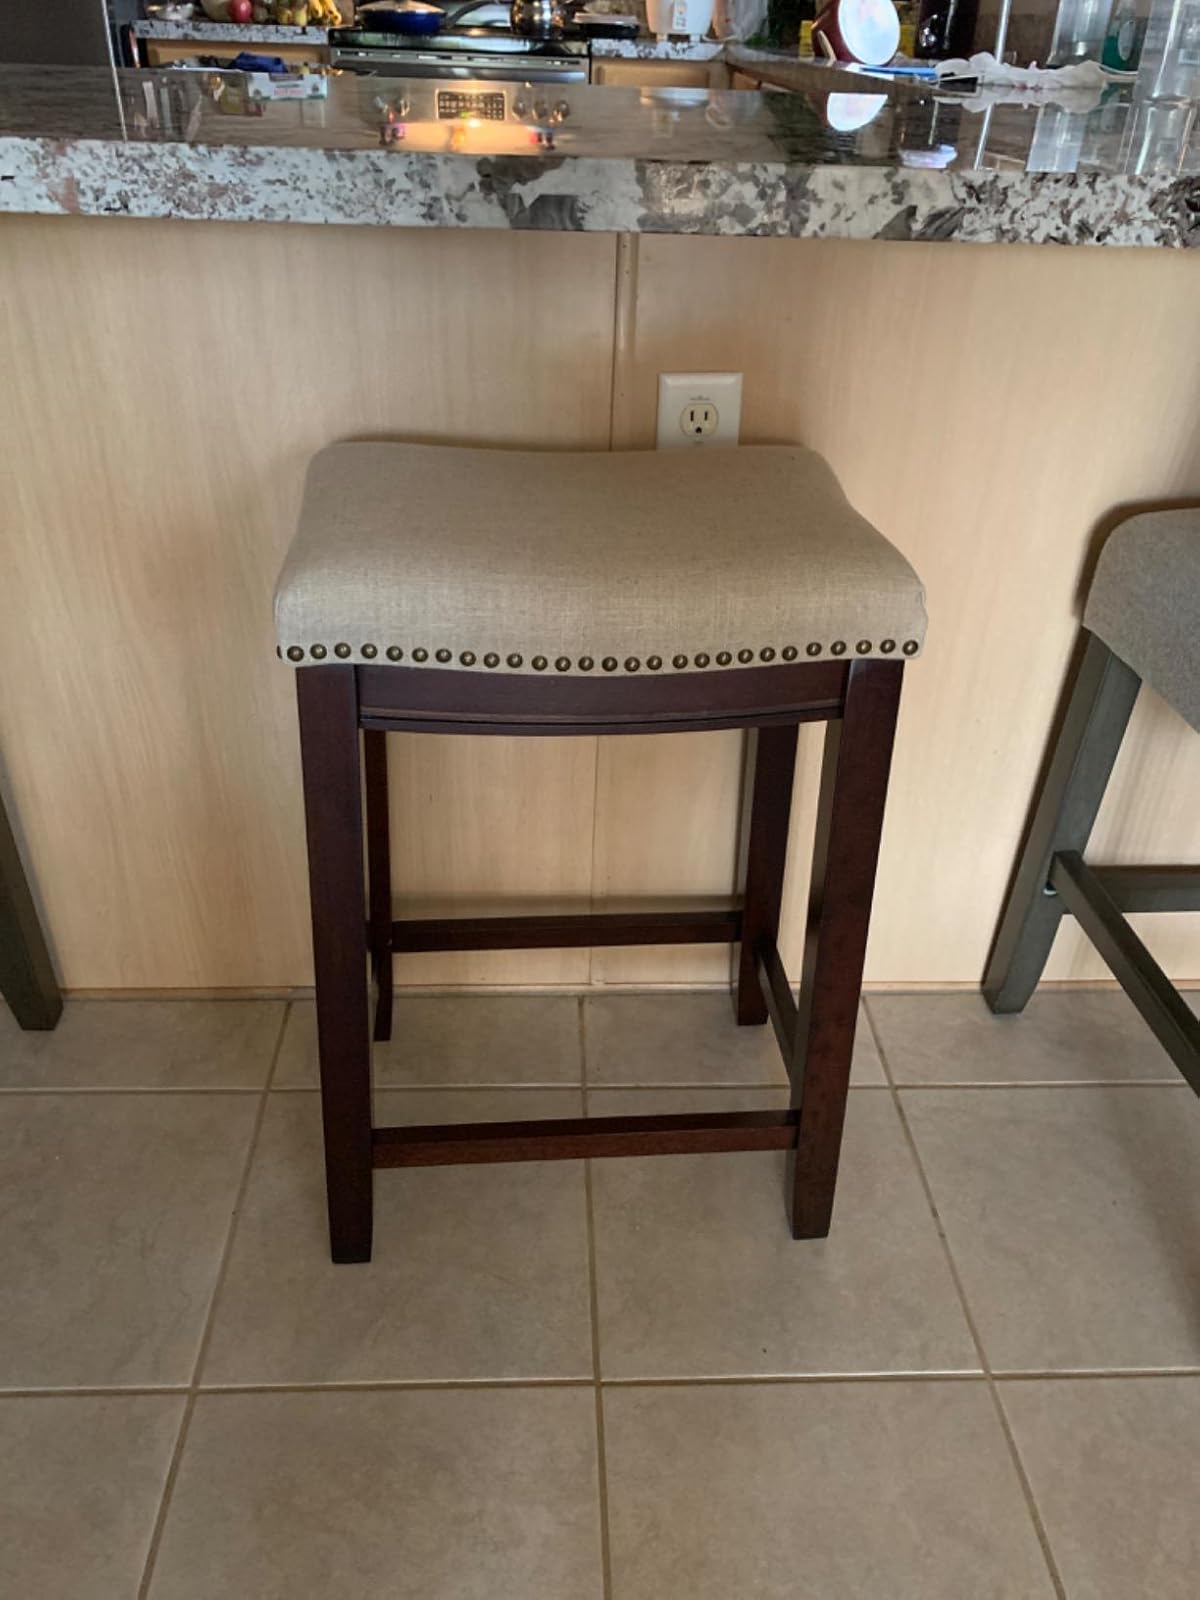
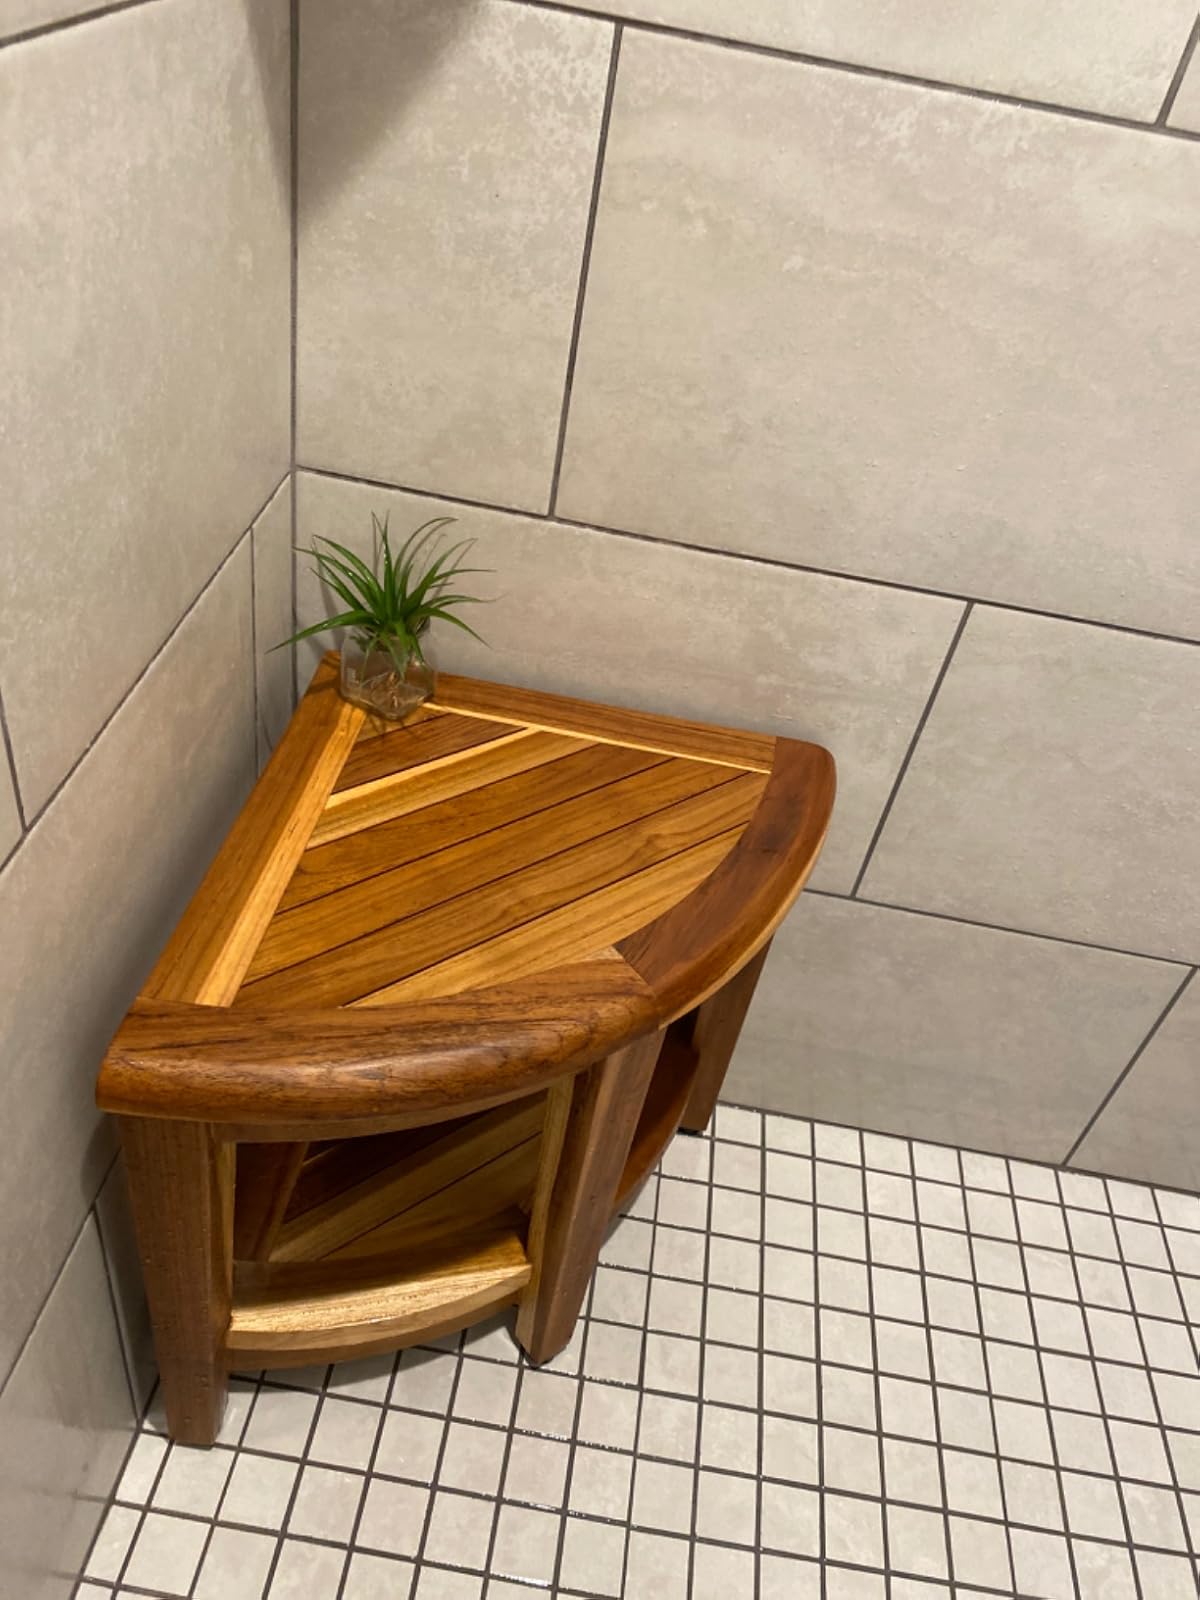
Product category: stool
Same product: no